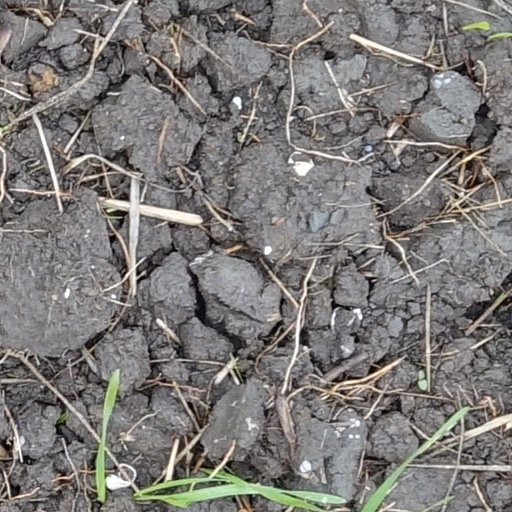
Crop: wheat